Jared Fogle

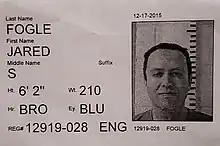
Mugshot of Fogle shortly before being transferred to FCI Englewood in 2015

On January 29, 2016, Fogle was beaten by fellow inmate Steven Nigg. As a result, he received a bloody nose, scratches to his neck, and swelling around his face, while his attacker sustained cuts and bruises in return. Nigg's brother James stated that, afterwards, Nigg felt no regret and would've done it again if given the chance.